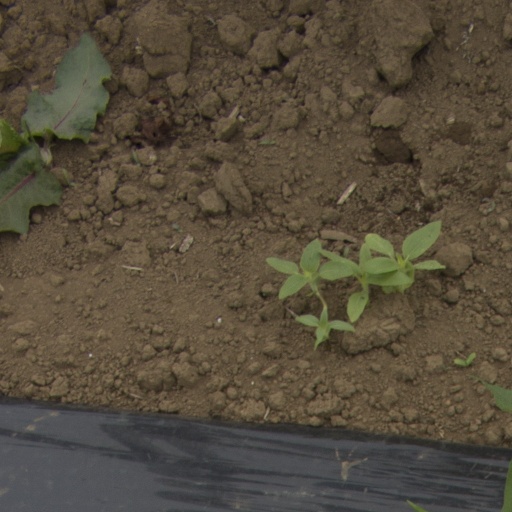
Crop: Jerusalem artichoke